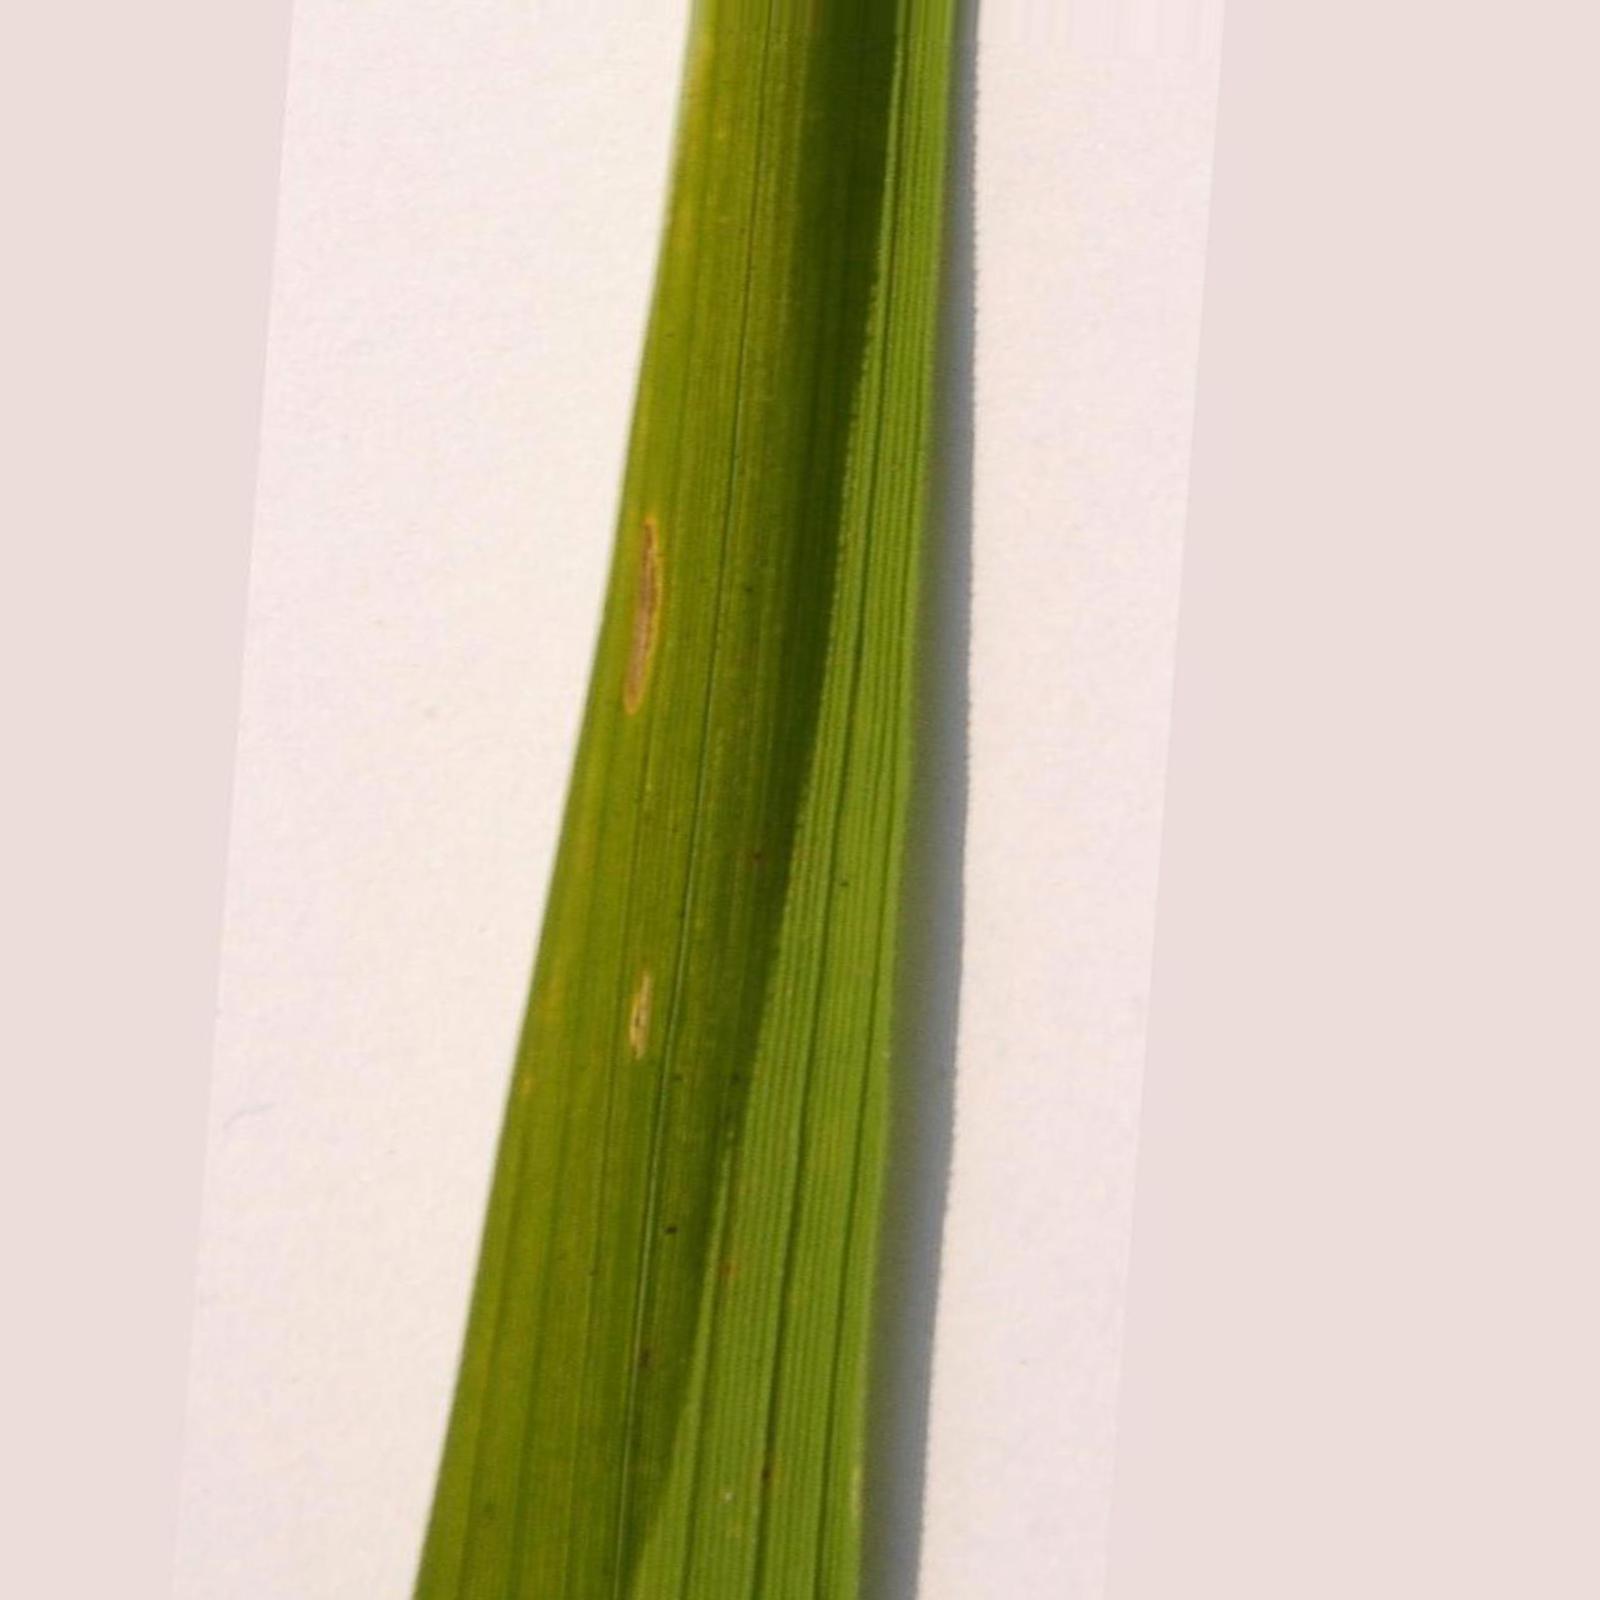
Nhãn: Bệnh Bạc lá (Bacterial leaf blight)